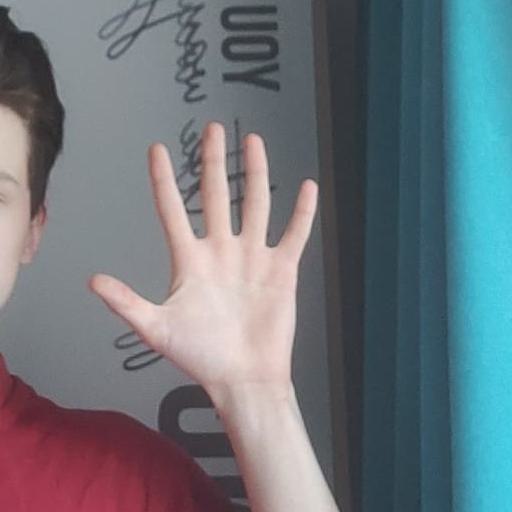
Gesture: palm